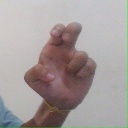
अक्षर: अ